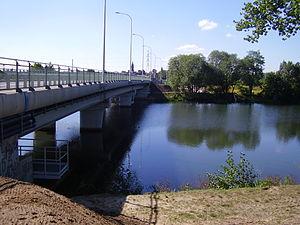
La Prosna est une rivière du centre de la Pologne, un affluent de la rive gauche de la Warta et donc un sous-affluent de l'Oder.